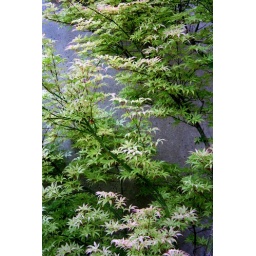
This is a Japanese Maple tree sitting against a wall enjoying a bit of sun.